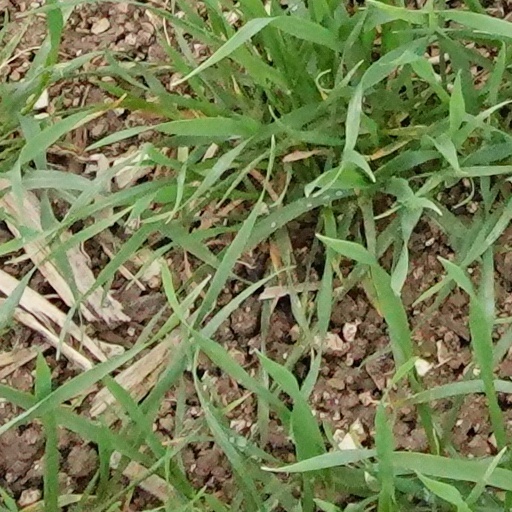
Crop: wheat